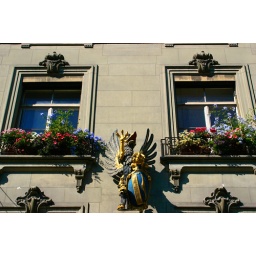
Flowers on the windows of a building in Bern Switzerland